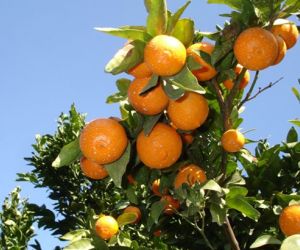
Label: Orange